Olesno

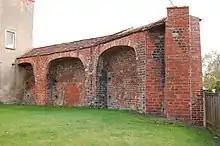
Preserved parts of the medieval town walls

The area near the ancient Amber Road had been settled since the Neolithic era. Olesno was first mentioned in a 1226 deed by Bishop Wawrzyniec of Wrocław though it may refer to the neighbouring village of "Stare Olesno" (Old Olesno). It was part of the duchies of Opole, Silesia and again Opole of fragmented Piast-ruled Poland. In 1229 it was acquired by Duke Henry I the Bearded of Wrocław. Olesno became seat of a castellan and received town rights in 1275 from Duke Władysław Opolski. A mint was also located in the town. It then was a part of the Duchy of Opole which became a fiefdom of the Kingdom of Bohemia in 1327 and was finally incorporated into the Holy Roman Empire by Charles IV in 1355, however, it remained under the rule of local Polish dukes within the Duchy of Opole until its dissolution in 1532. The town suffered during the Thirty Years' War, and in 1645 it returned to Poland under the House of Vasa until 1666, when it fell again to Bohemia.